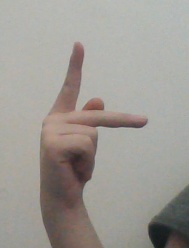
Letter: dha